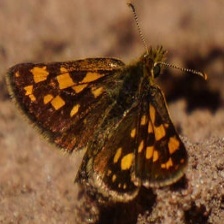
Species: CHECQUERED SKIPPER